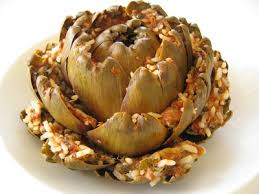
Yemek: enginar